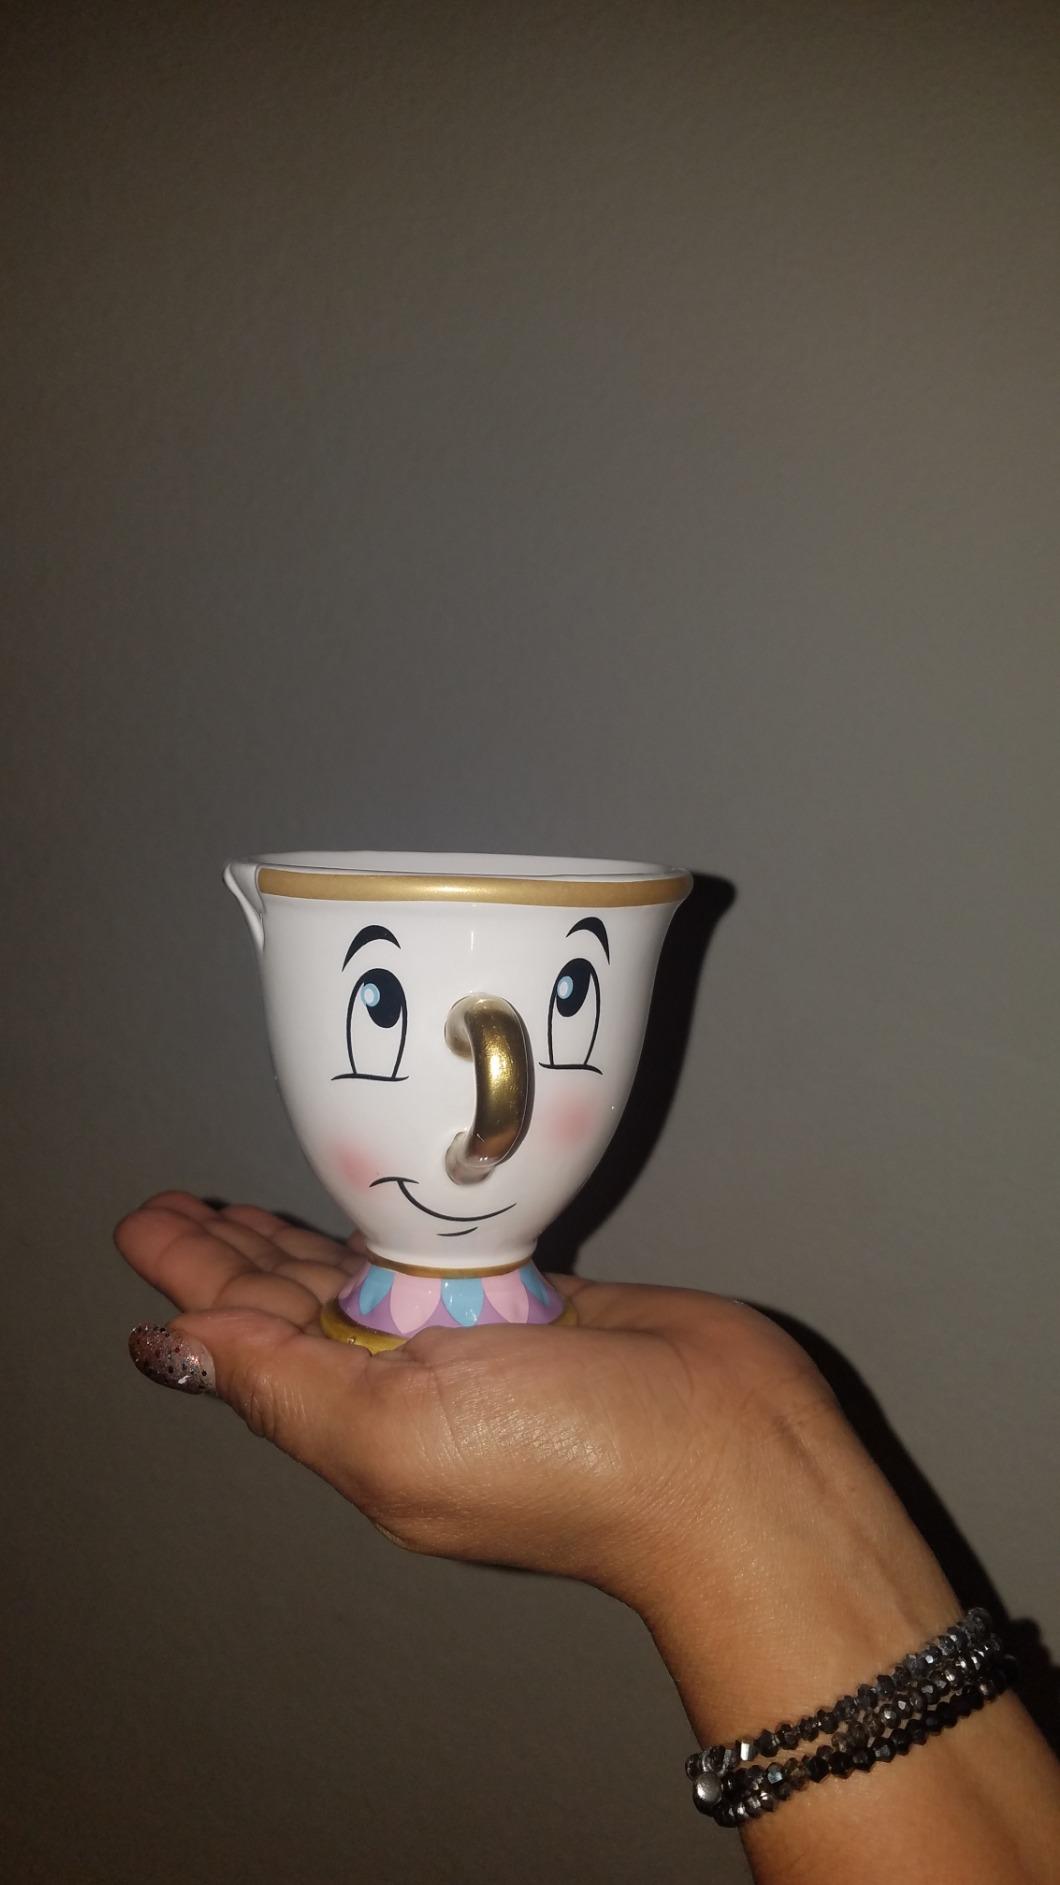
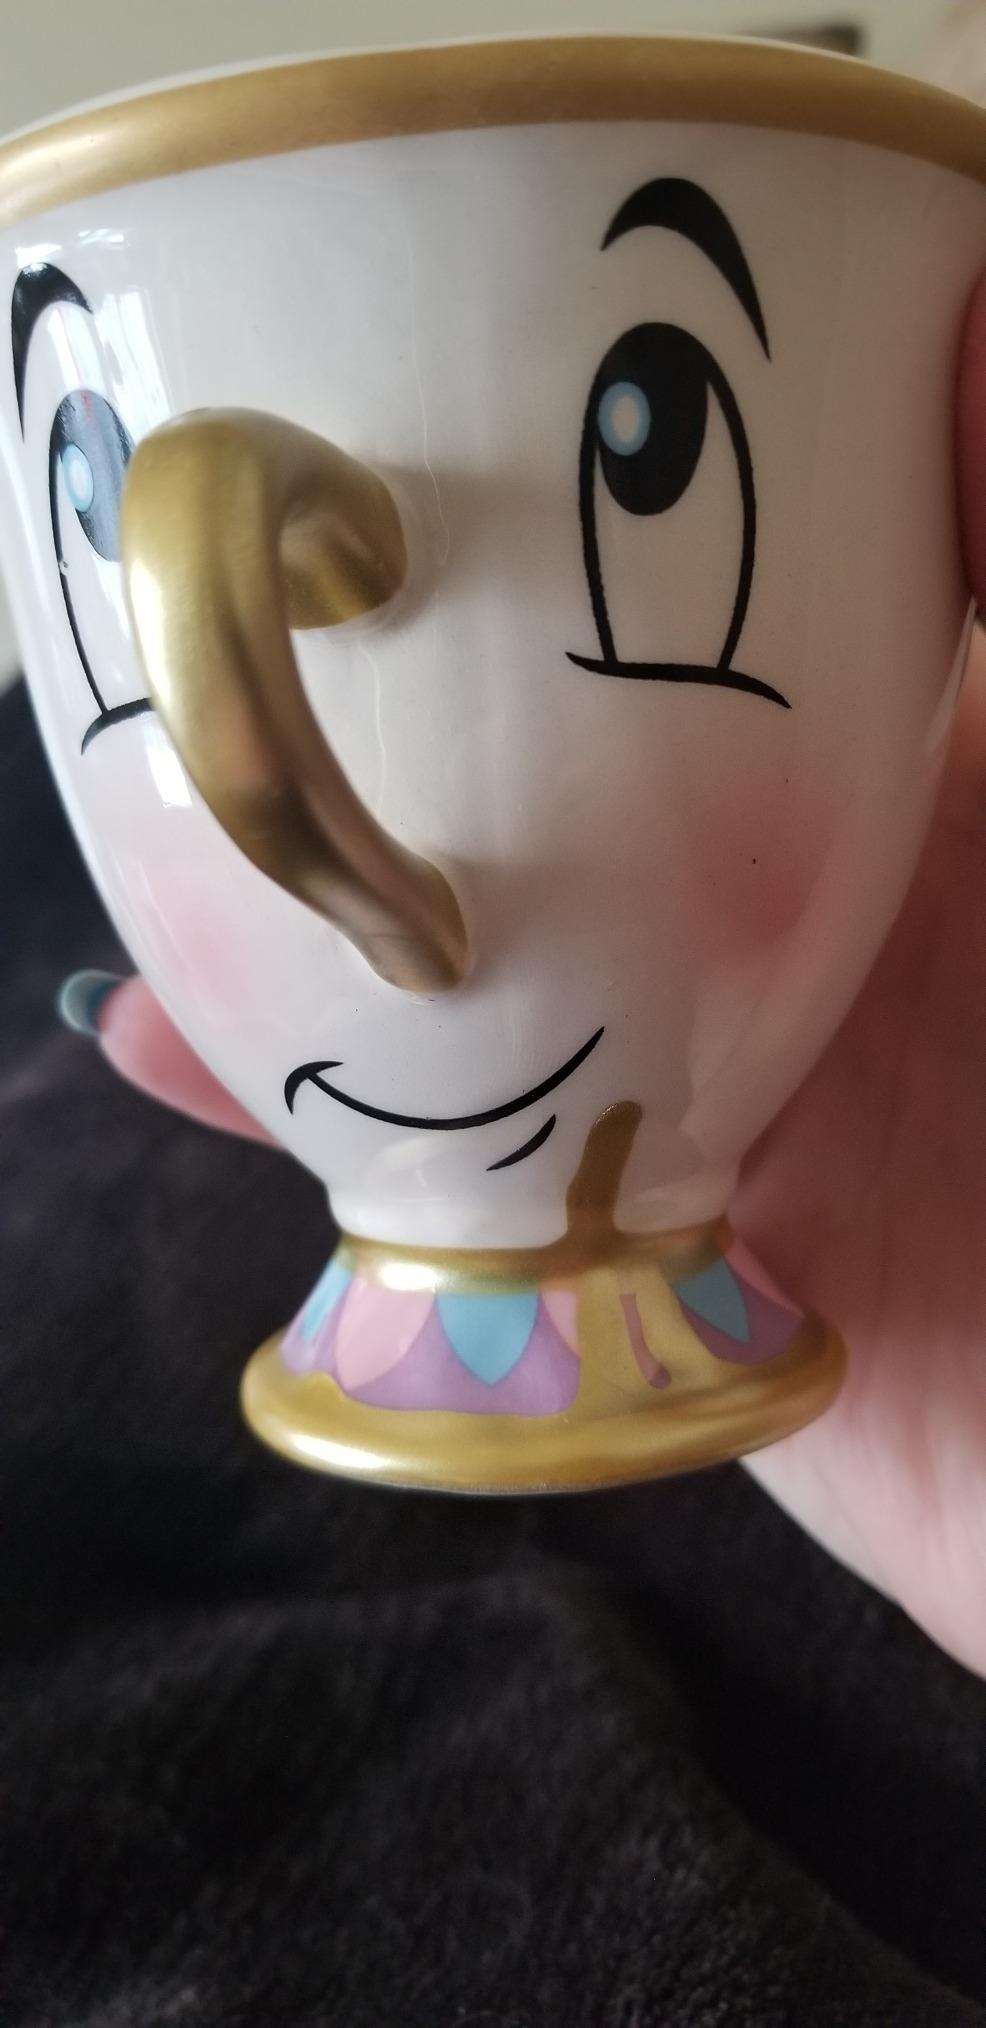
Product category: items_mug
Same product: yes